Del Shofner

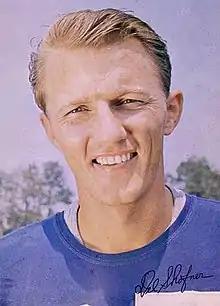
Shofner in 1965

Delbert Martin Shofner (December 11, 1934 – March 11, 2020) was an American professional football player who was an end and flanker for 11 seasons with the Los Angeles Rams and the New York Giants of the National Football League (NFL) from 1957 to 1967. He played college football for the Baylor Bears.